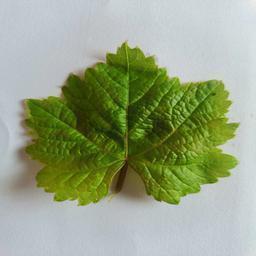
Label: Healthy Leaves